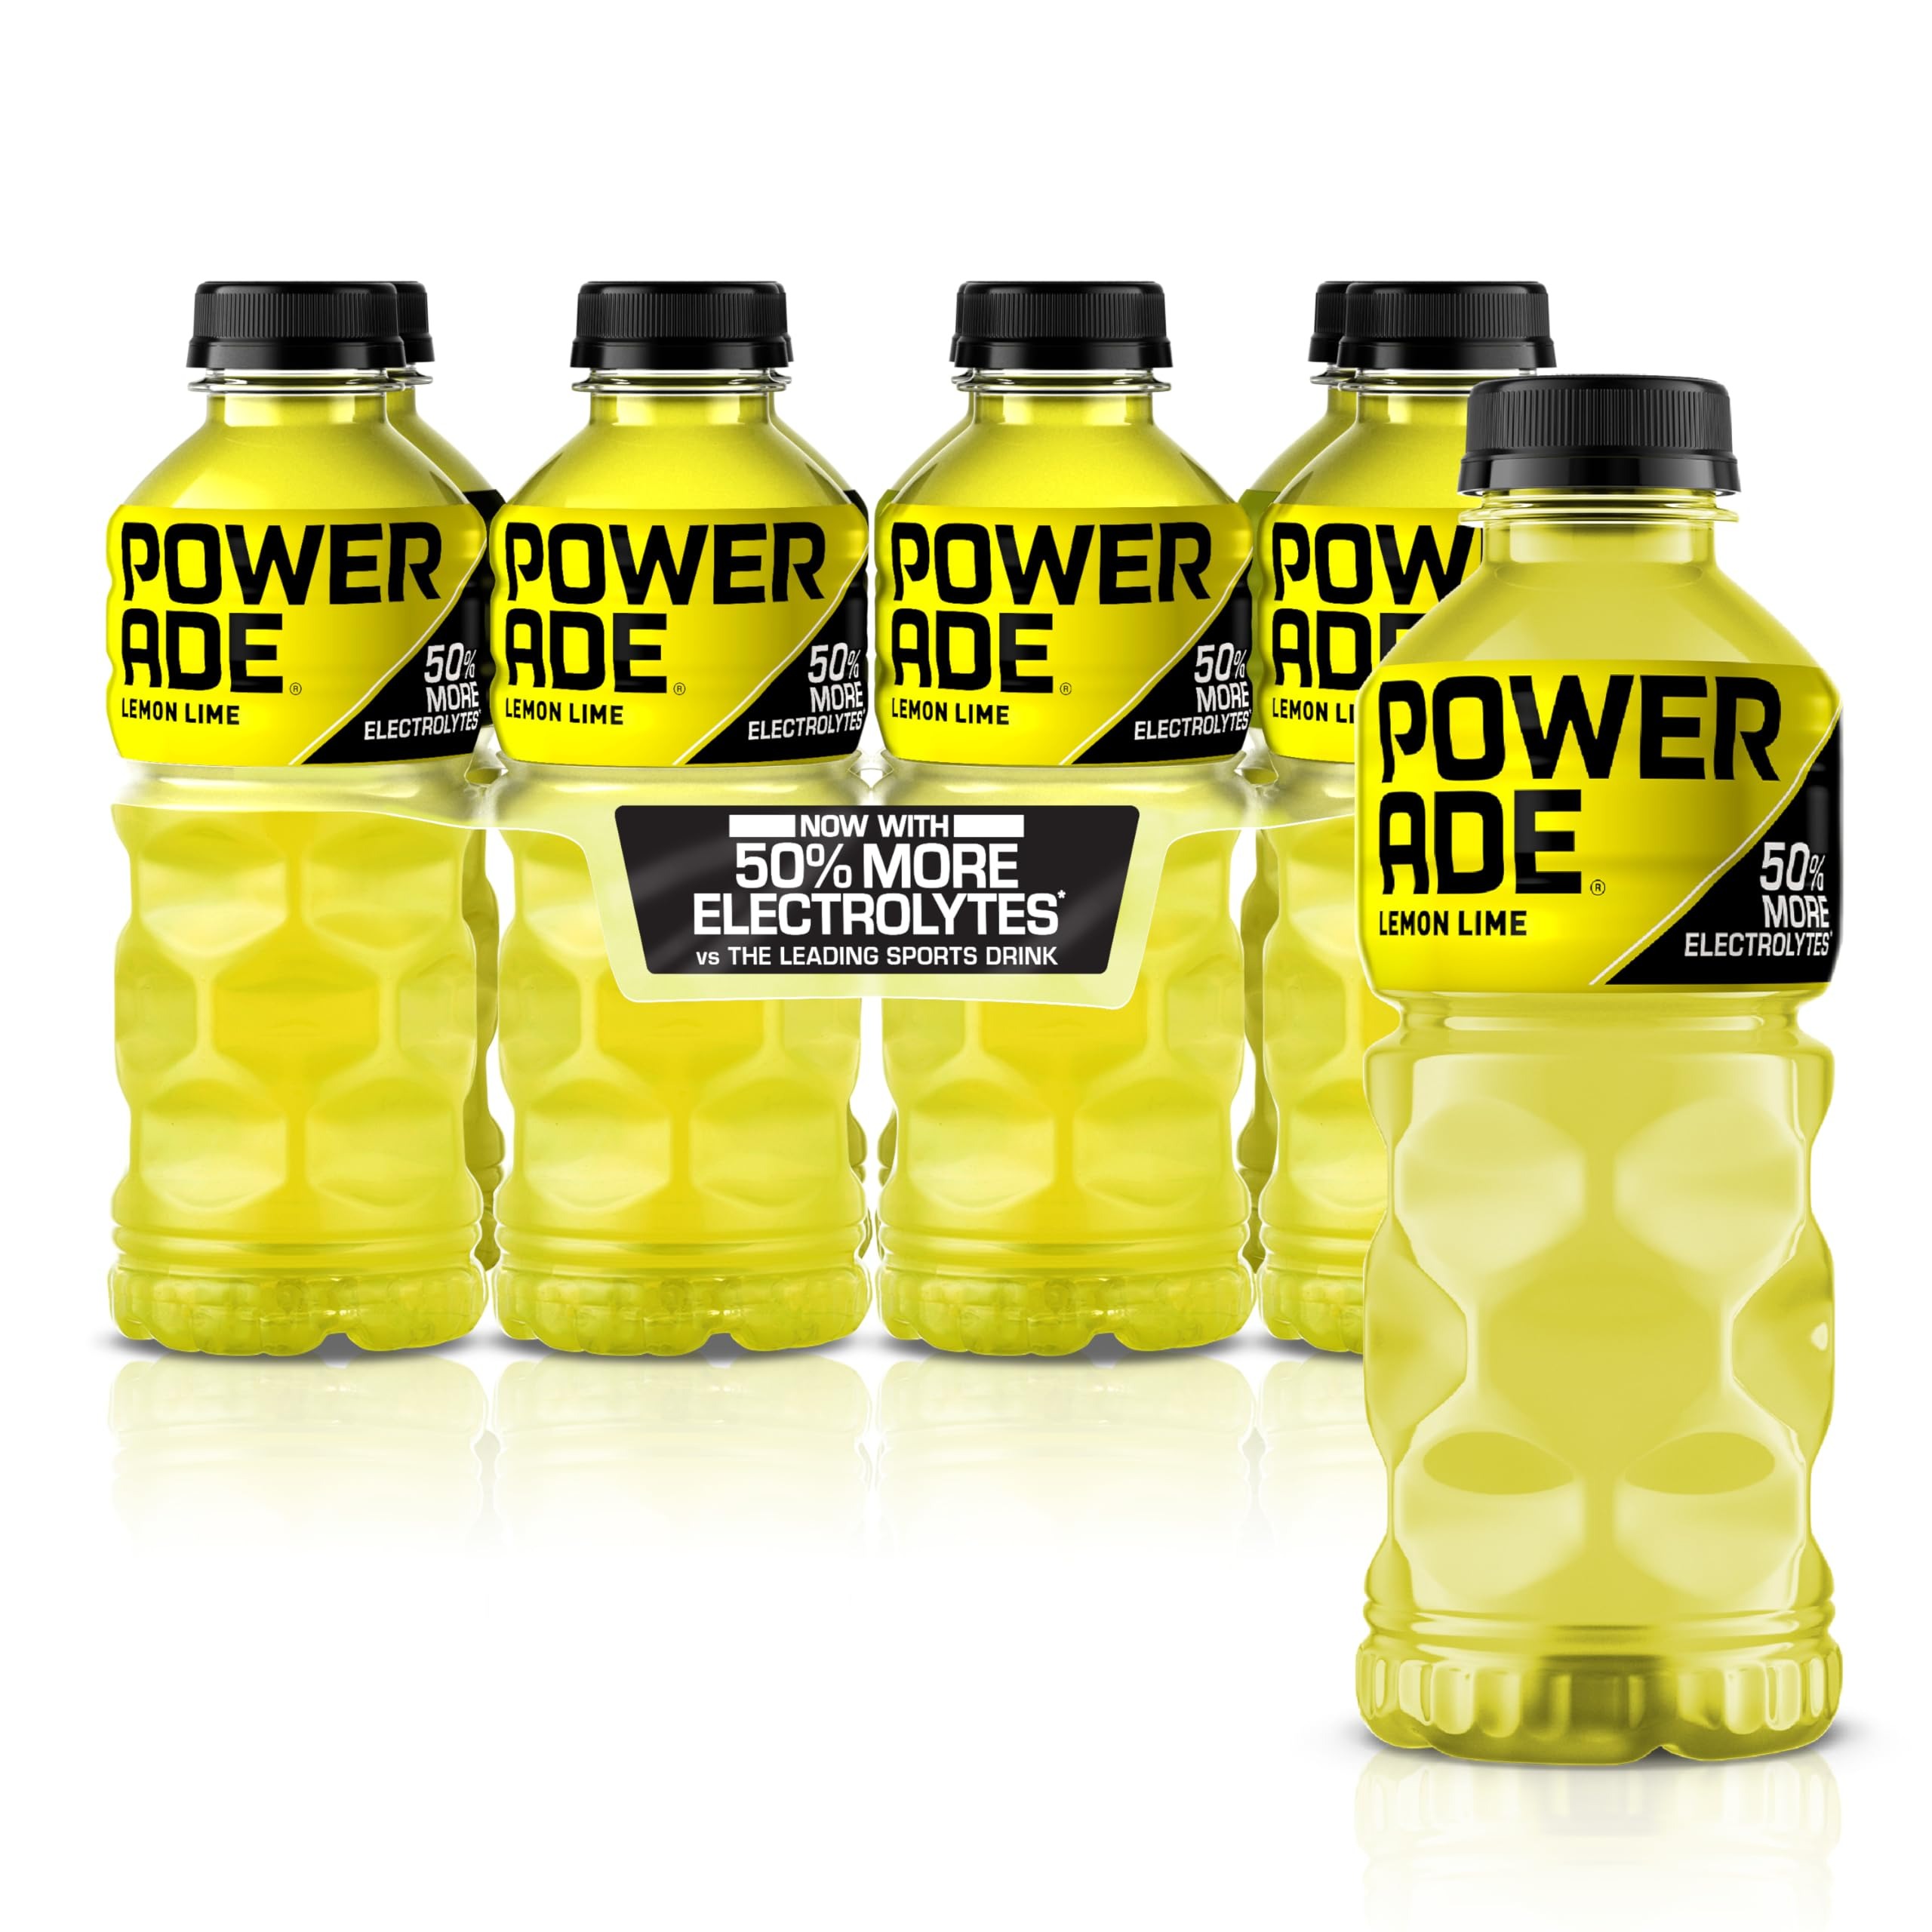
Item Name: POWERADE Sports Drink Lemon Lime, 20 Ounce (Pack of 8)
Bullet Point 1: Formulated with 50% more electrolytes - Per 20 fl oz: POWERADE - 400mg (Sodium), 130mg (Potassium); Leading Sports Drink– 270mg (Sodium), 80mg (Potassium)
Bullet Point 2: POWERADE contains four electrolytes - sodium, calcium, potassium and magnesium - and is specially formulated to help replenish these electrolytes lost in sweat during exercise
Bullet Point 3: POWERADE LEMON LIME hydrates you with a zesty fusion that includes bright lemon and tangy lime flavors. It takes more grind to dominate, so stock up on POWERADE today!
Value: 160.0
Unit: Fl Oz

Price: 9